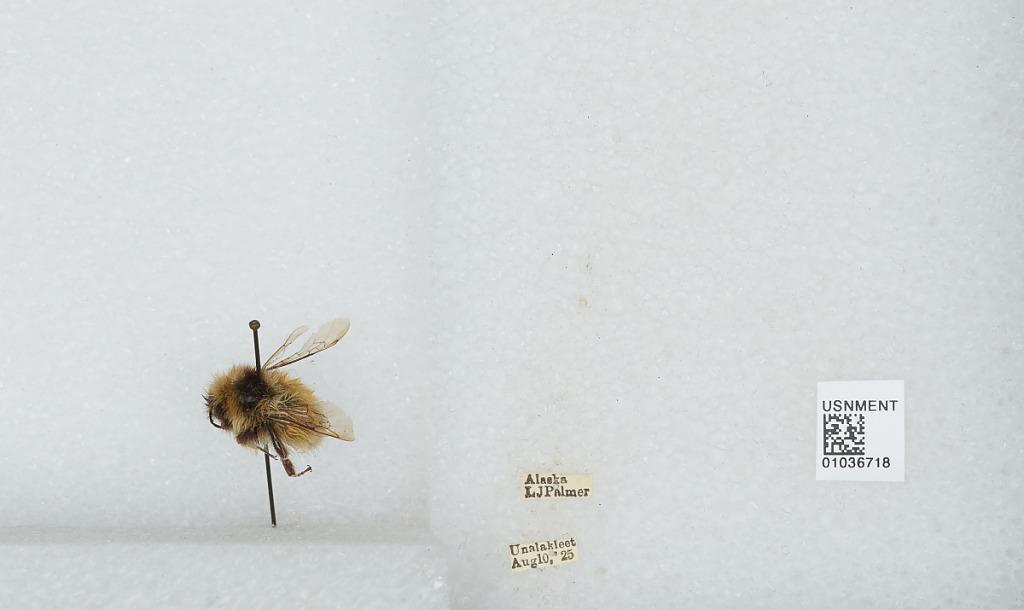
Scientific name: Bombus (Thoracobombus) pascuorum (Scopoli)
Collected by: L. Palmer
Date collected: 1925-8-10
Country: United States
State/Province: Alaska
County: Nome
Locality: Unalakleet
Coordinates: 63.8789, -160.79